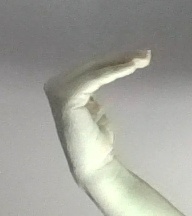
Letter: haa